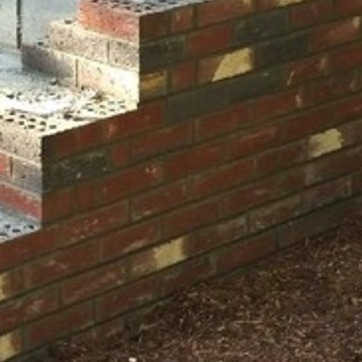
Material: brick